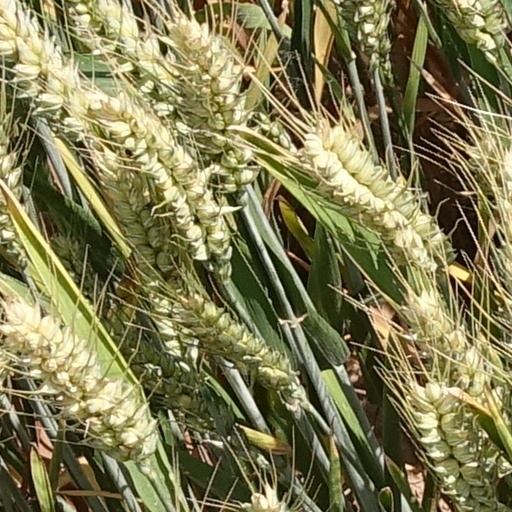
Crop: wheat